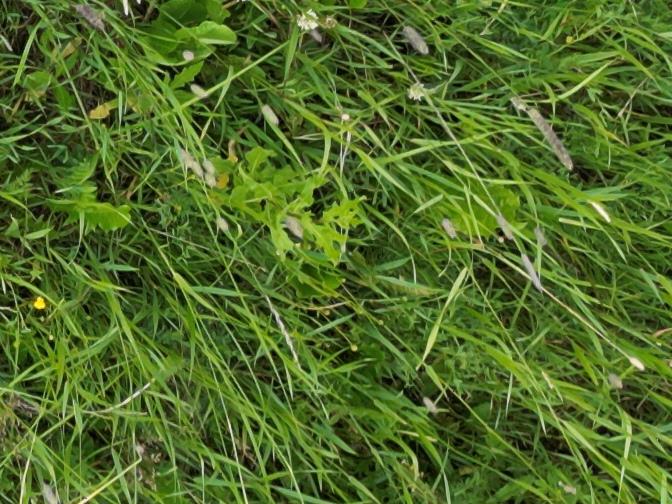
Flowers visible: yarrow flowers, yarrow flowers